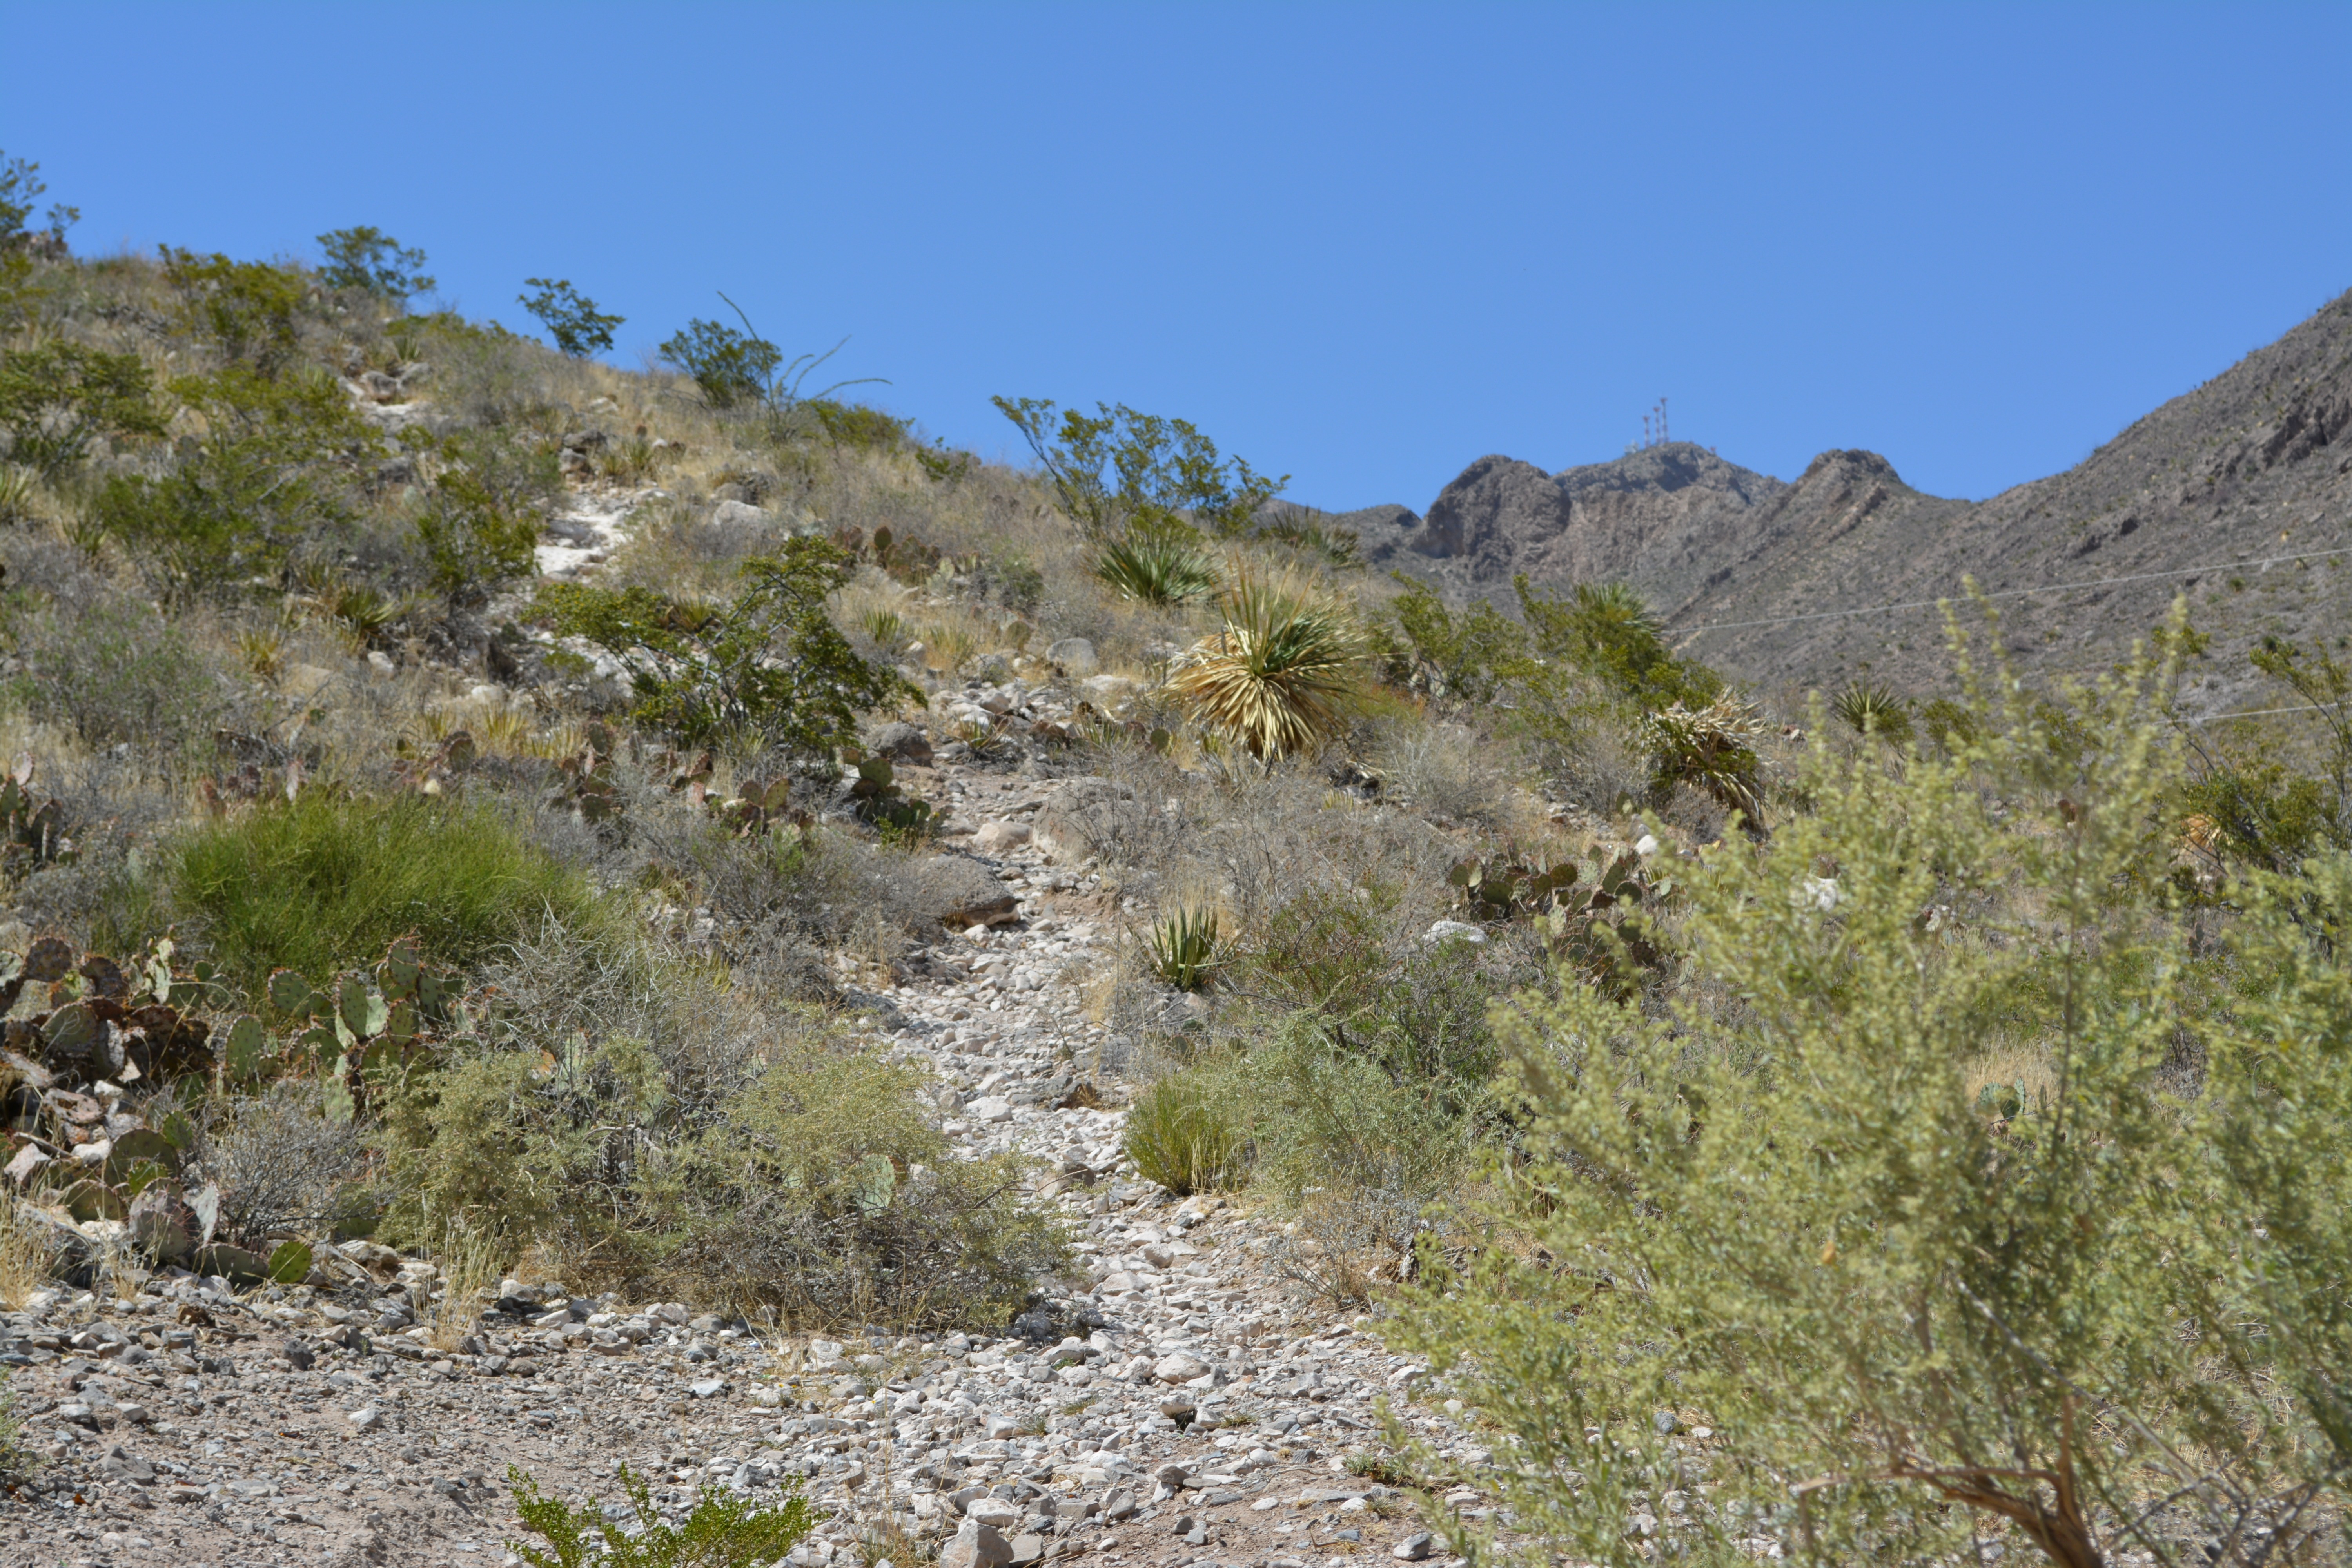
landscape, nature, rock, wilderness, walking, mountain, hiking, trail, hill, desert, adventure, valley, scenery, usa, terrain, ridge, rocks, geology, vegetation, badlands, plateau, ecosystem, wadi, natural environment, mountainous landforms, shrubland